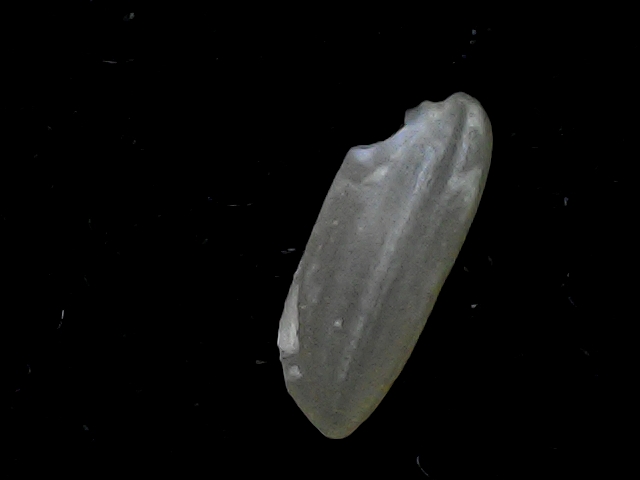
Rice variety: BD39